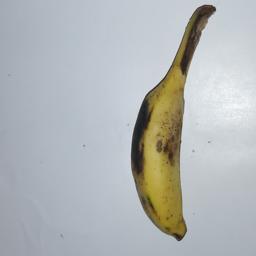
Banana variety: Champa Kola